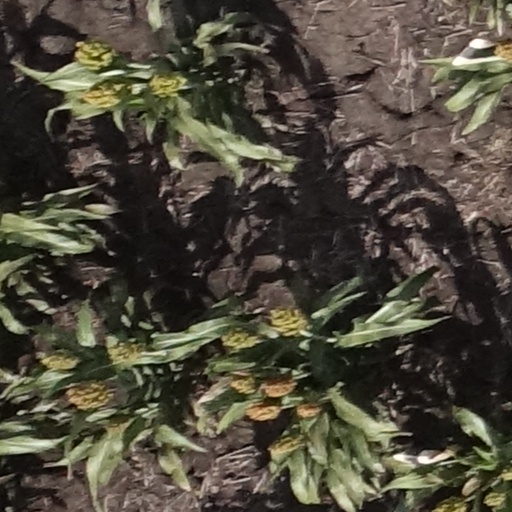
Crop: sorghum